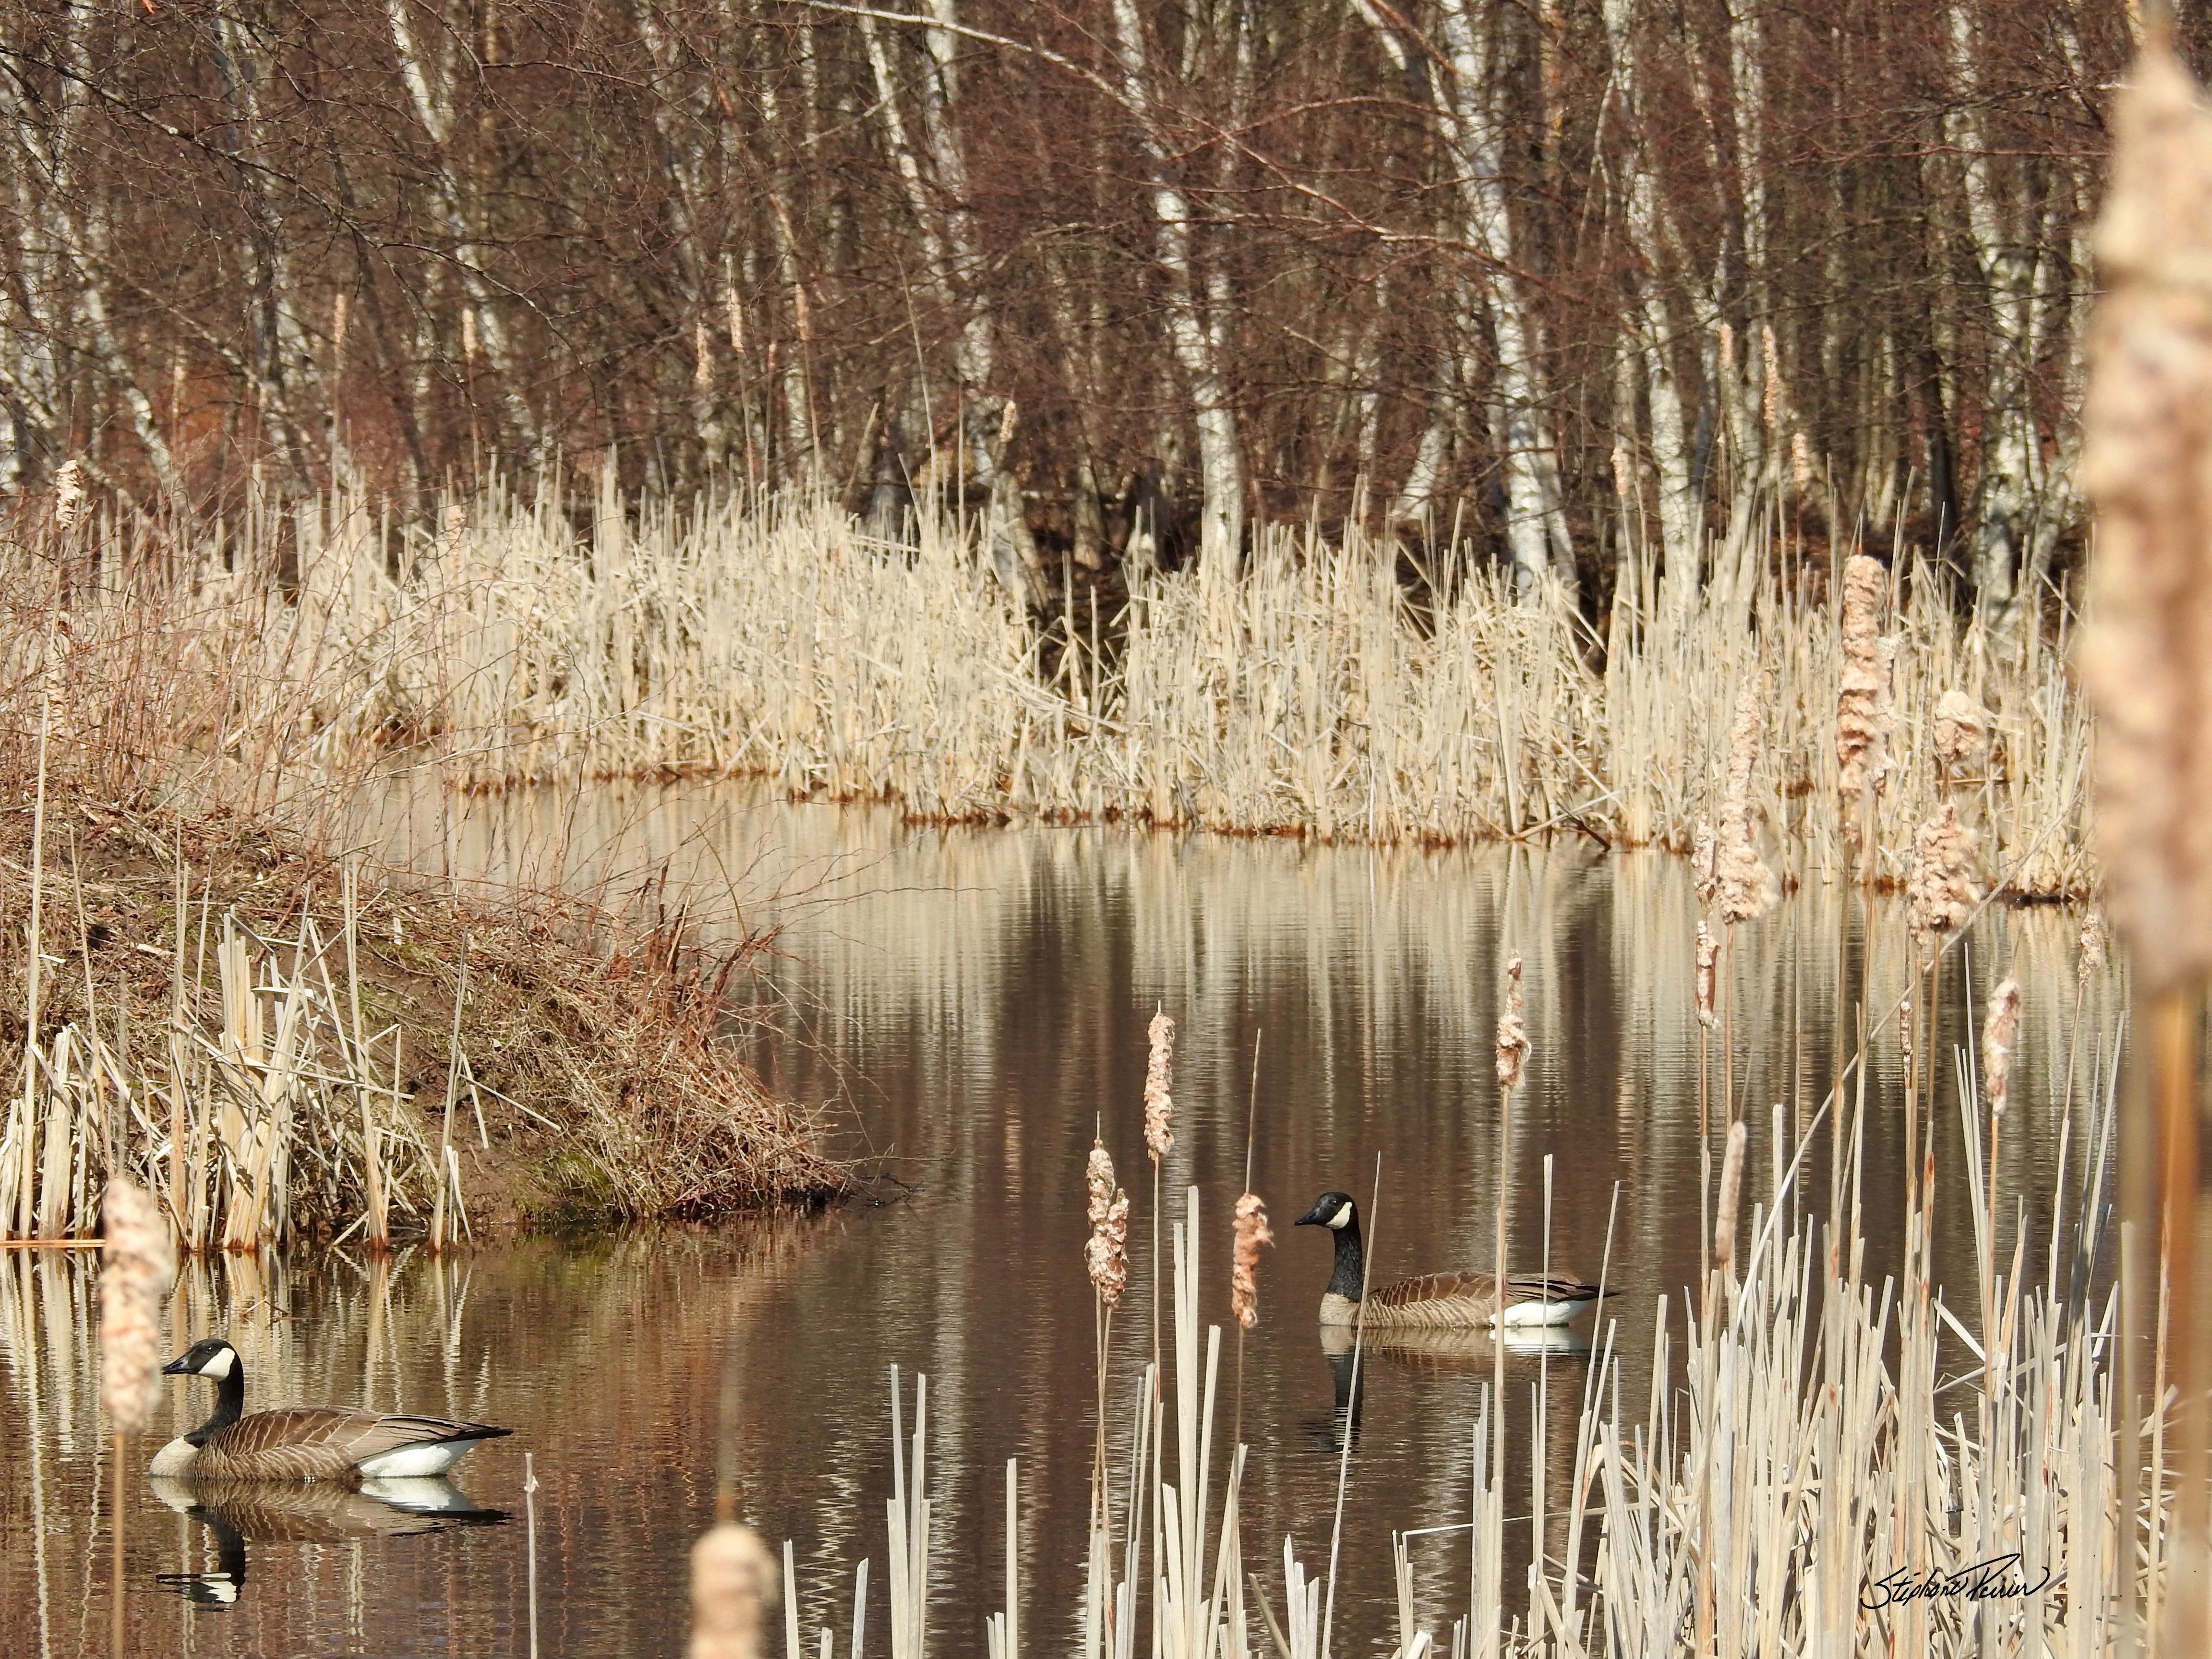
tree, forest, swamp, branch, winter, frost, formation, ice, reflection, autumn, season, wetland, habitat, ecosystem, natural environment, grass family, woody plant